8-inch gun M1

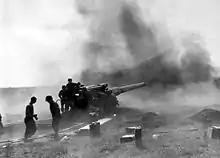
An 8-inch US Army field gun in action during the bombardment of Brest.

In 1919, the Westervelt Board, named for its president, Brigadier General William I. Westervelt, described the ideal heavy gun for future development having a bore of 194 mm to 8 inches, a projectile of about 200 lbs in weight, and a range of 35,000 yards. More striking was the requirement that it be road transportable. At this time no other country had such a road-transportable heavy field gun. Low-priority design work occurred until 1924.